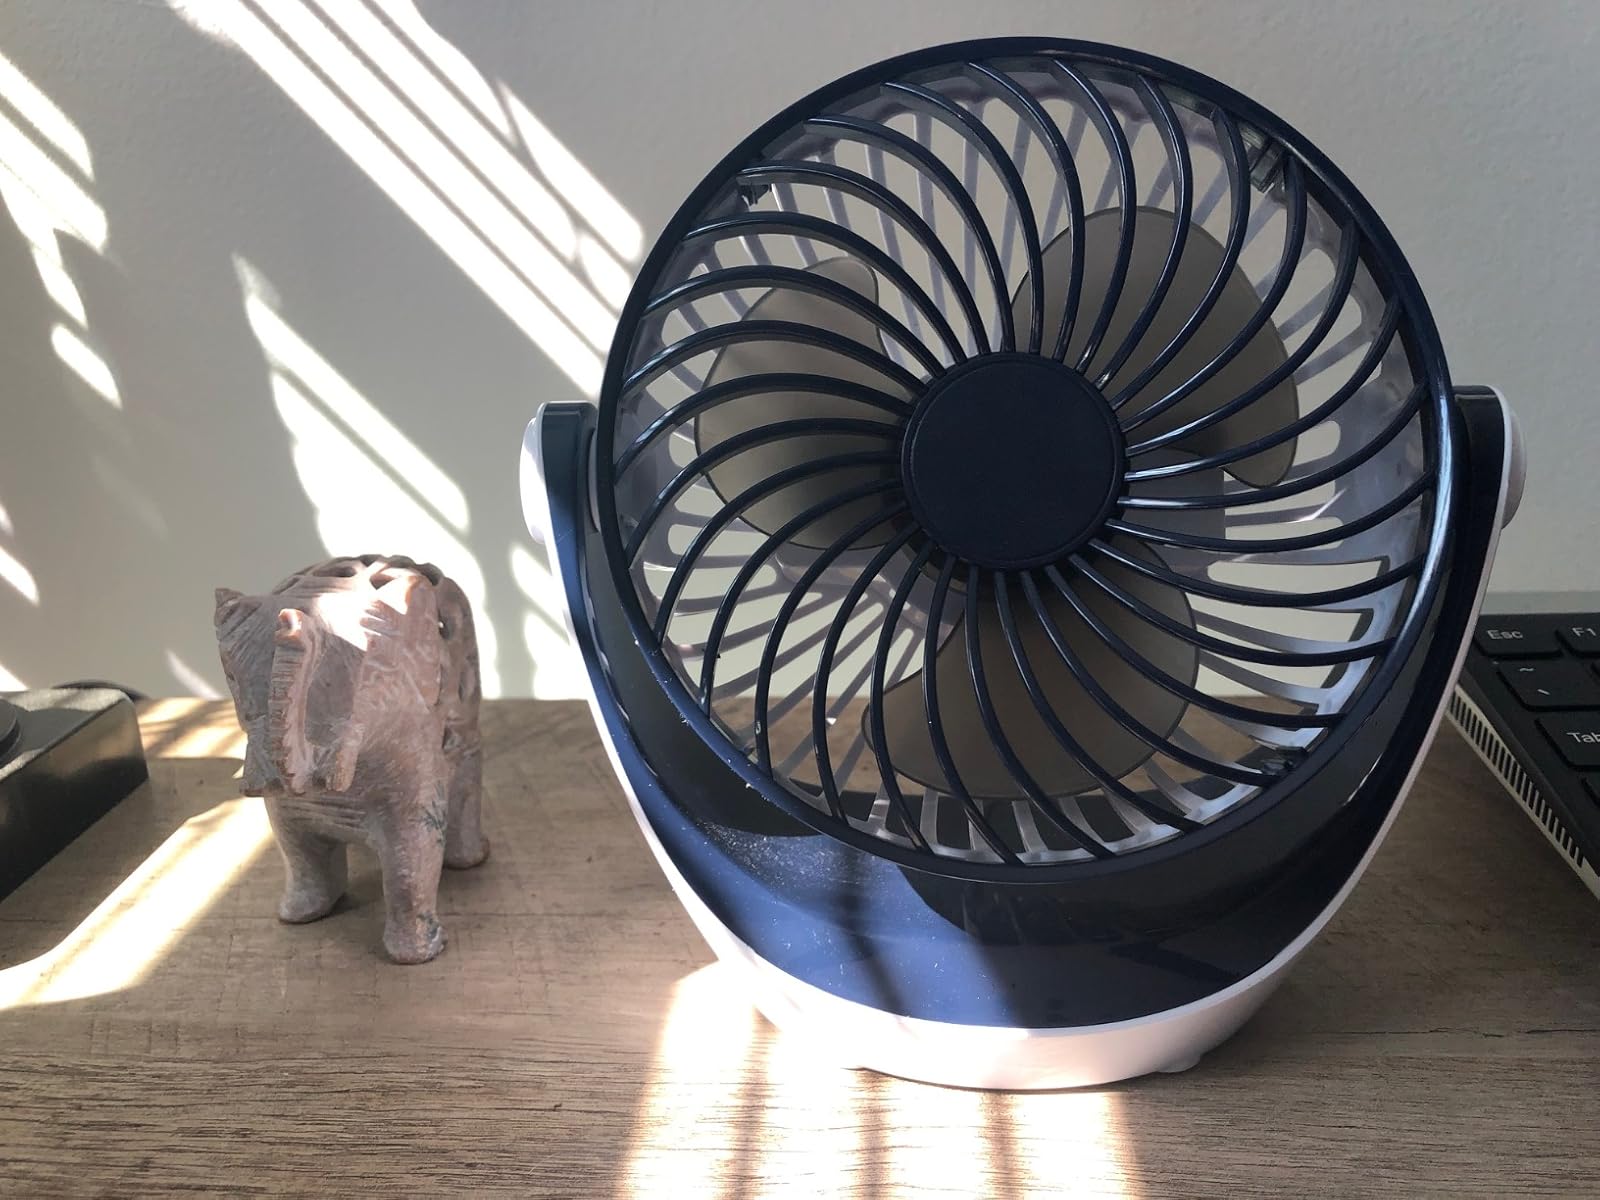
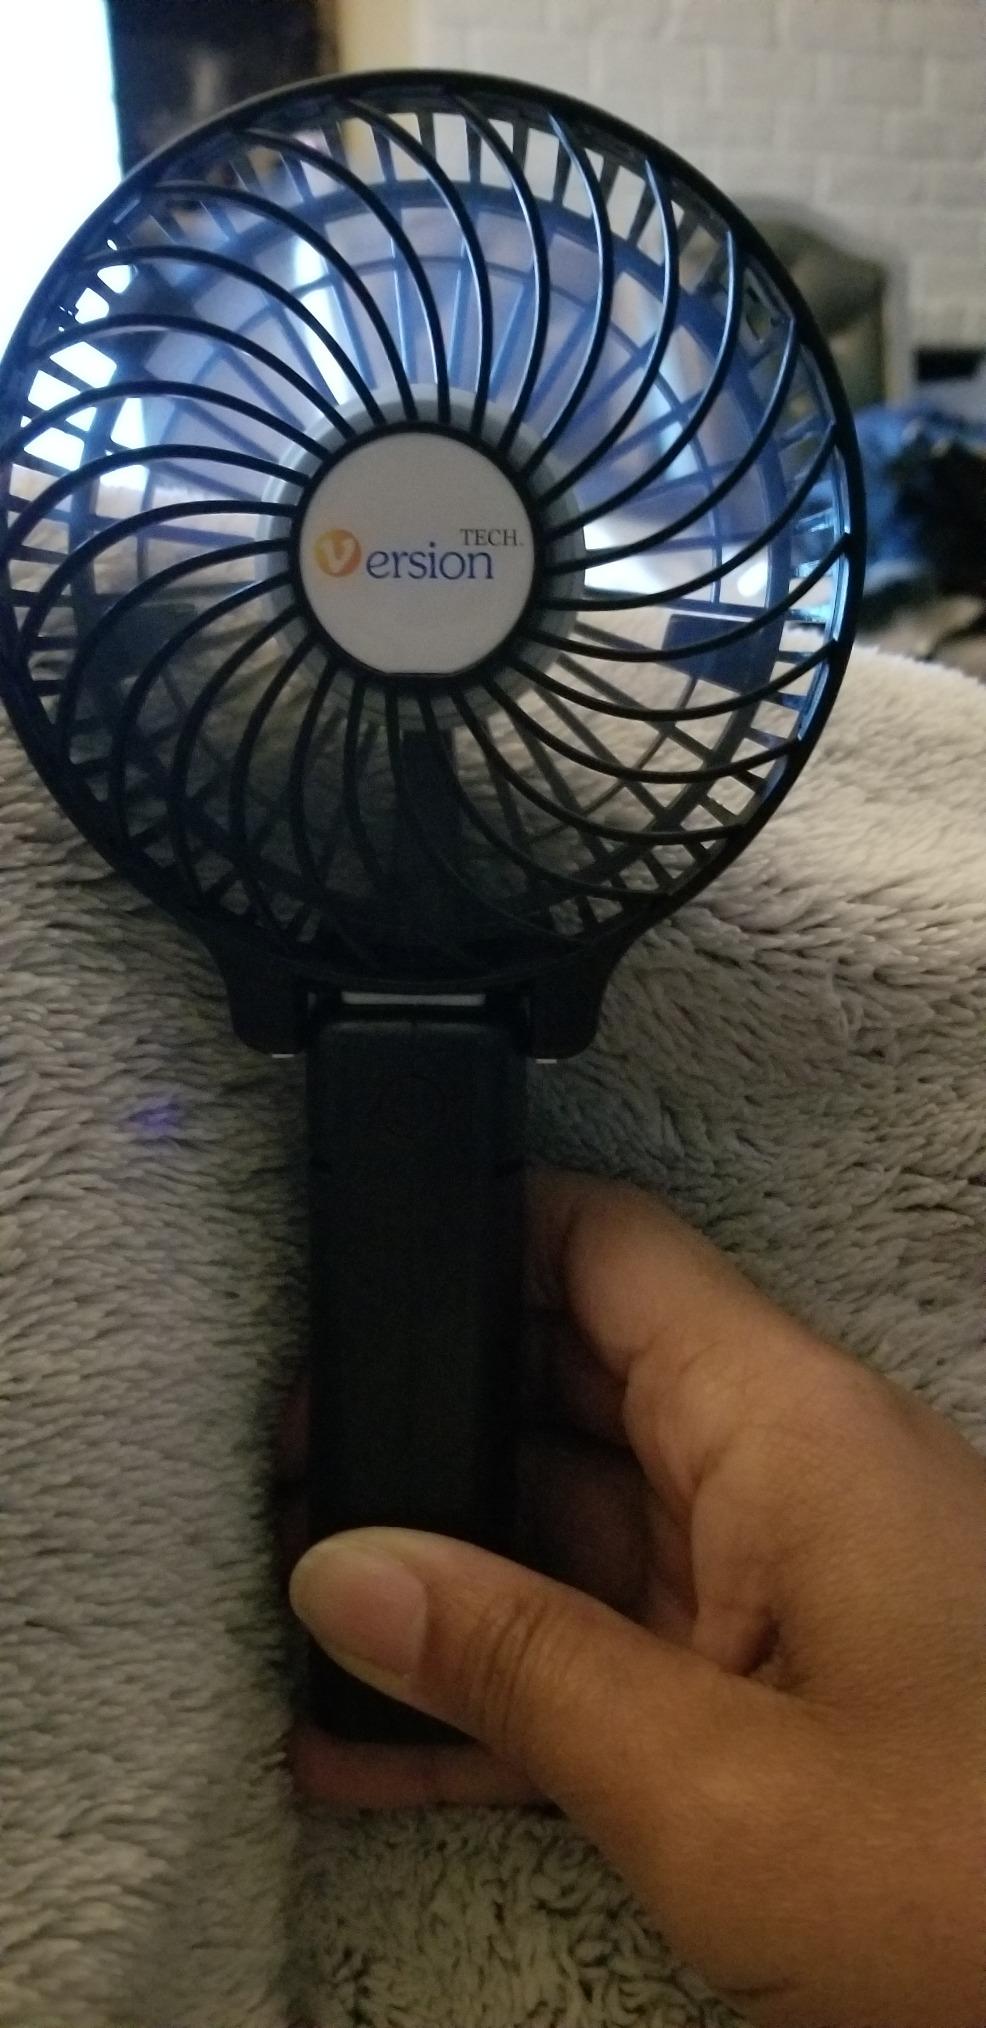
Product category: fan
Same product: no